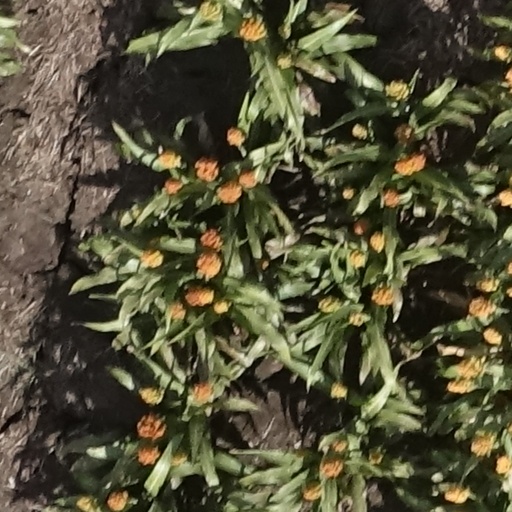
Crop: sorghum